Dust astronomy

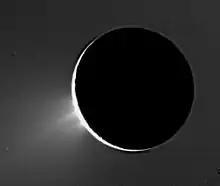
Fountains of Saturn's moon Enceladus

In planetary systems collisions play also an important role in generating dust particles. A good example are the Rings of Jupiter. This ring system was discovered by the Voyager 1 space probe and later studied in detail by the "Galileo" orbiter. It was best seen when the spacecraft was in Jupiter's shadow looking back toward the Sun. Jupiter's ring system is composed of three parts: an outermost gossamer ring, a flat main ring, and an innermost donut-shaped halo which are related to the small inner moons Thebe, Amalthea, Adrastea, and Metis. Bombardment of the moons by interplanetary dust causes the erosion of these satellites and other smaller unseen bodies. The eroded mass is mostly in form of micron-size ejecta particles that escape the gravitation of their source moon and that are seen in the rings.